Antonov An-180

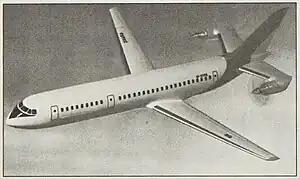
A design drawing of the proposed airliner

The Antonov An-180 was a Ukrainian design for a twin-aisle medium-range propfan airliner. Although the design was completed by the Antonov Design Bureau in 1994, the type was not built.